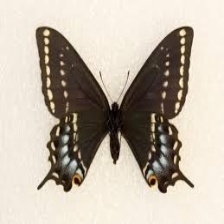
Species: INDRA SWALLOW